Peyman Fattahi

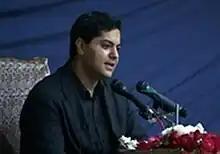
Peyman Fattahi (Master Elias M. Ramollah), founder and leader of Elyasin community

Peyman Fattahi (born 1973), also known as Master Elias M. Ramollah, is the founder and leader of the El Yasin Community. Born in Kermanshah, Iran, he embarked on his journey of public instruction at the age of 23. His teachings encompass a diverse array of subjects, spanning spirituality, cognitive processes, methods of thinking, parapsychology, metaphysics and esoteric knowledge. he imparts profound concepts, notably including "Systematic Decision Making using the 7/10 Method" and the "Poly-What Planning Formula."